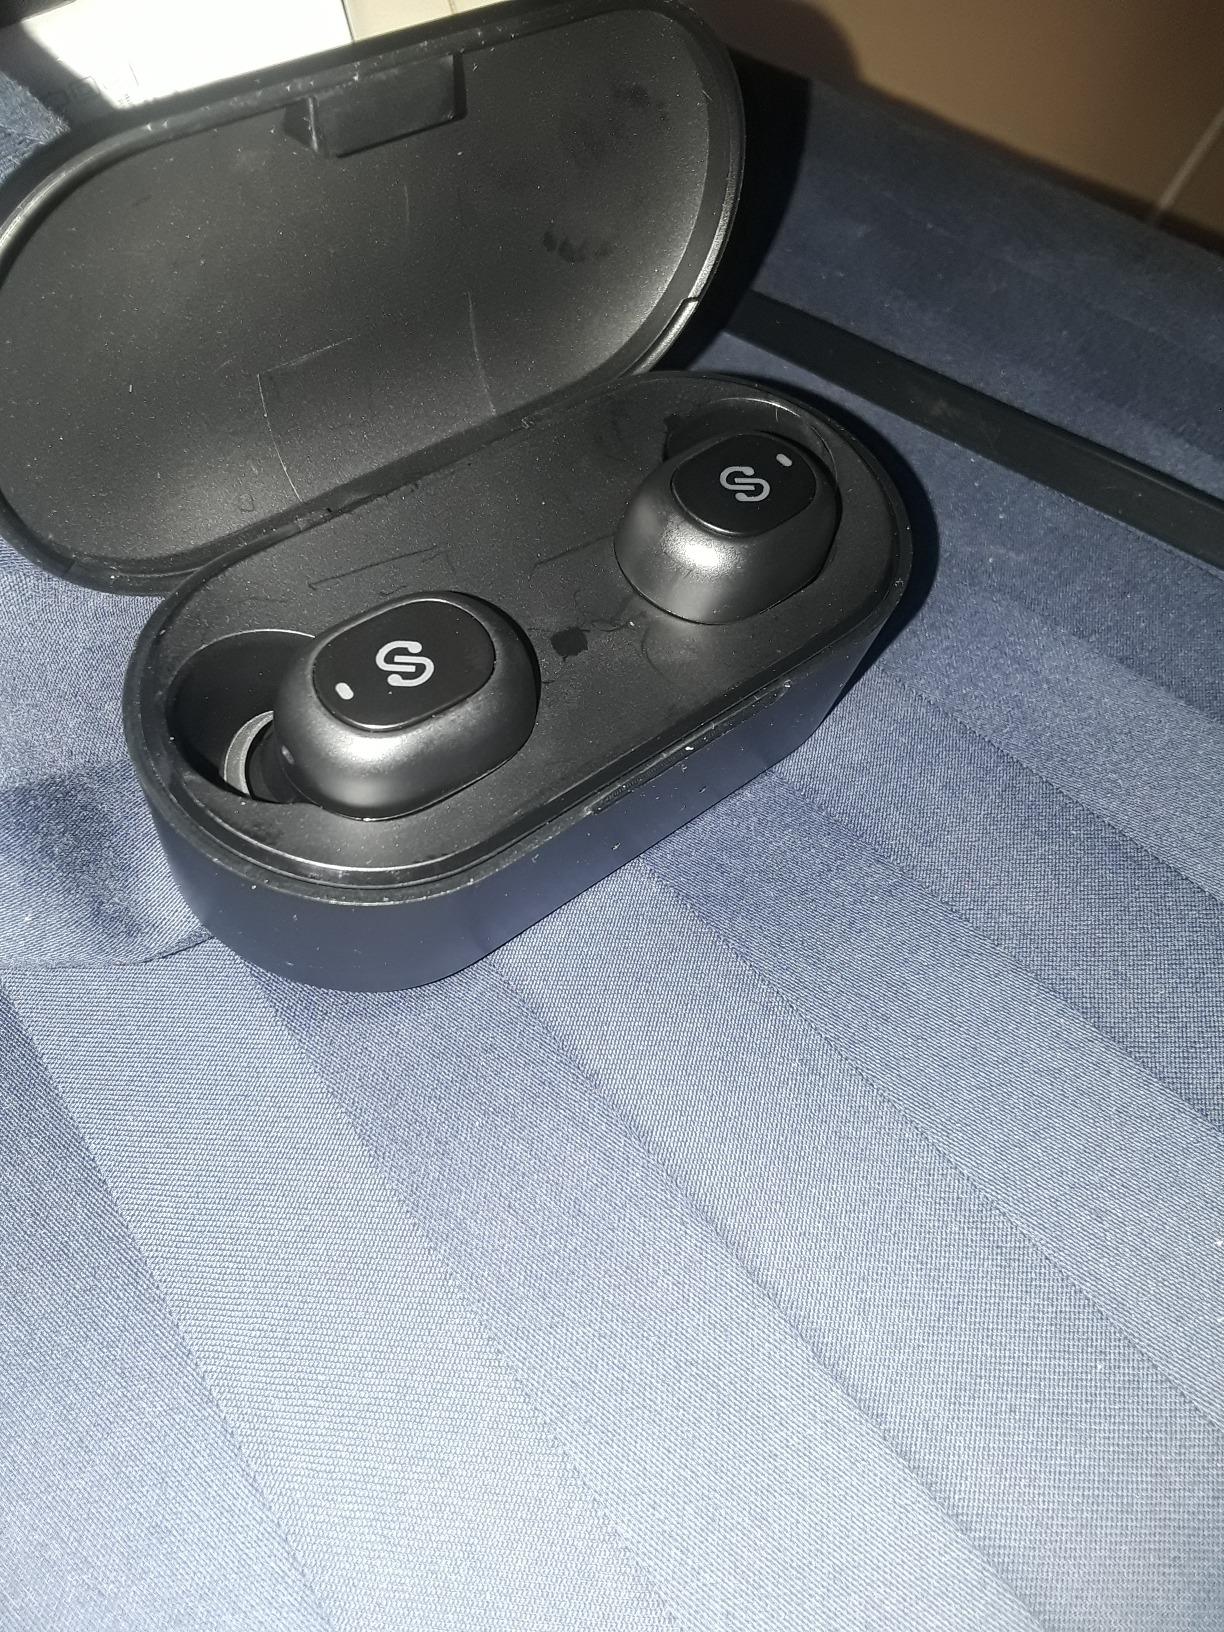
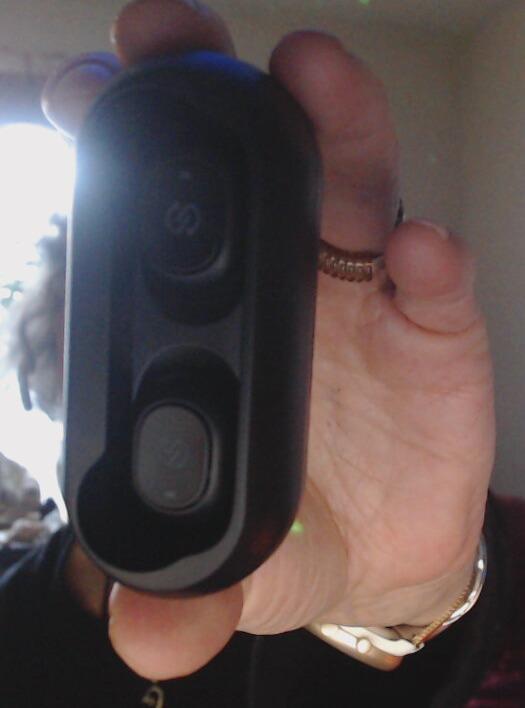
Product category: earbuds
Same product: no